Xenarthra

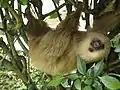
Hoffmann's two-toed sloth

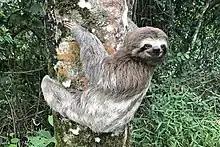
Brown-throated sloth

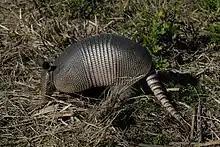
Nine-banded armadillo

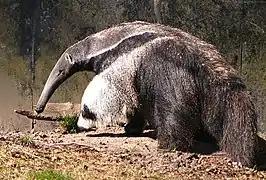
Giant anteater

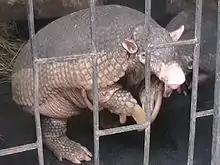
Giant armadillo

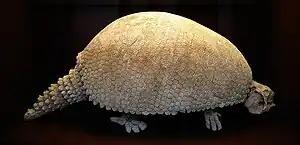
Skeleton of "Glyptodon," an extinct glyptodont related to living armadillos

Xenarthrans share several characteristics not present in other mammals. Authorities have tended to agree they are a primitive group of placental mammals not very closely related to other orders, without agreeing on how to classify them. George Gaylord Simpson first suggested in 1931 that their combination of unique characteristics shows the group evolved from highly specialized early ancestors that lived underground or were nocturnal and dug with their forelimbs to feed on social insects like ants or termites. Most researchers since then have agreed. These extreme characteristics led to their confusion with unrelated groups that had similar specializations (aardvarks and pangolins), and obscures their relationships with other mammals.